Vickie Guerrero

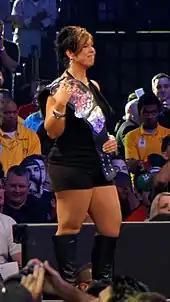
Guerrero holding the Divas Championship belt at WrestleMania XXX in 2014

On the February 18, 2013, episode of "Raw", Guerrero named Brad Maddox as her assistant. On the July 8 episode of "Raw", was removed and Maddox was pointed as the Raw General Manager. Guerrero appeared on the July 19 episode of "SmackDown" as the new General Manager of SmackDown. On the November 18 episode of "Raw", wrestled against the Divas Champion AJ Lee, which she lost. On March 24, 2014, episode of "Raw", after hearing insulting comments from AJ towards her, Guerrero forced AJ to defend her Divas Championship in a 14-woman "Vickie Guerrero Invitational" at WrestleMania XXX. On June 23 episode of "Raw", Guerrero lost in a pudding match against Stephanie McMahon with her job on the line, after interference by Alicia Fox, Layla and Rosa Mendes. She was then fired as general manager of both shows, but got her retribution over McMahon by throwing her into the mud pool and mouthed, "I love you," a tribute to her late husband, Eddie Guerrero, and performed his signature taunt while leaving the stage. This was done to write her off television, as she had requested her release a few months before.